Lasagna

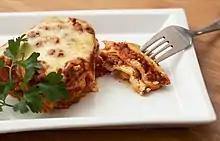
"Lasagne al forno"

The lasagna of Naples, "lasagne di Carnevale", is layered with local sausage, small fried meatballs, hard-boiled eggs, ricotta and mozzarella cheeses, and sauced with Neapolitan ragù, a meat sauce.